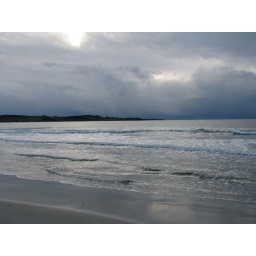
A glimpse of blue sky in between all the rain